MERMAID

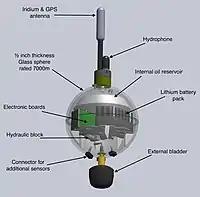
Technical diagram of a third-generation MERMAID instrument

MERMAID is a freely-drifting float equipped with a hydrophone to collect hydroacoustic data for the study of earthquakes worldwide. Typically floating at a parking depth of 1500 m, the instrument uses a buoyancy engine (a hydraulic oil bladder system) to return to the surface for triggered data transmission (on average every 6–7 days) via the Iridium satellite constellation, to respond to on-demand data requests, and to receive mission parameter updates. MERMAID carries lithium-ion batteries, sufficient to power about 250 descend/ascend cycles, which translates to an instrument autonomy of about 5 years. A pressure sensor monitors descent depth, and a GPS receiver provides location and time corrections during the brief intervals that MERMAID surfaces (on average less than one hour).